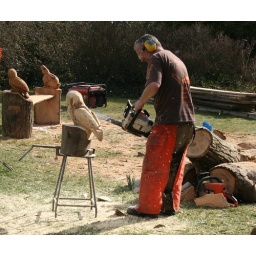
in progress....some beautifully carved birds and animals were cleverly being made by this guy with his chainsaw